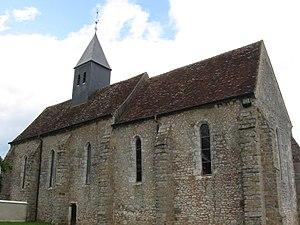
Église Saint-Gilles-et-Saint-Loup de Boisdon. (Seine-et-Marne, région Île-de-France).
Boisdon est une commune française située dans le département de Seine-et-Marne en région Île-de-France.